St. Joseph Cathedral (Columbus, Ohio)

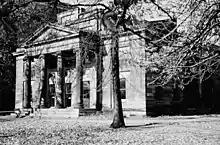
The Kelley house, built in 1839, housed the Cathedral School from 1907 to 1968.

Even though interior decoration of the building was incomplete, Rosecrans consecrated it on October 20, 1878. The final cost was $218,000. Rosecrans died the following day. He was interred directly beneath the main altar.